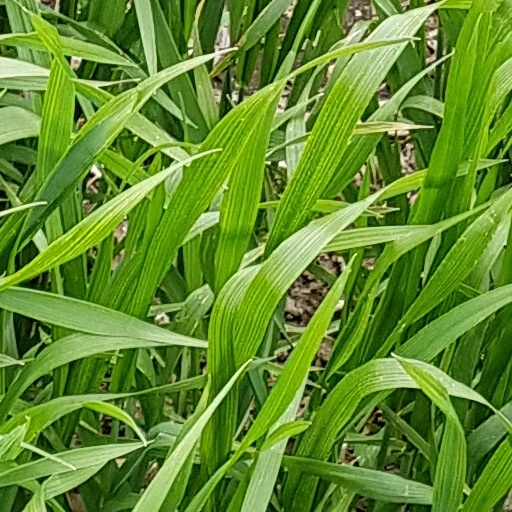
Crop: wheat